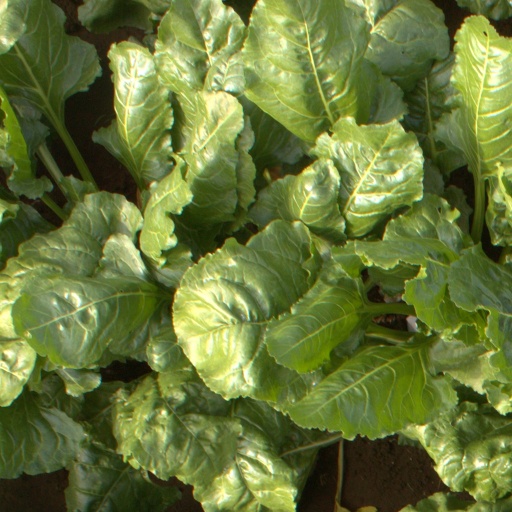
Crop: sugar beet